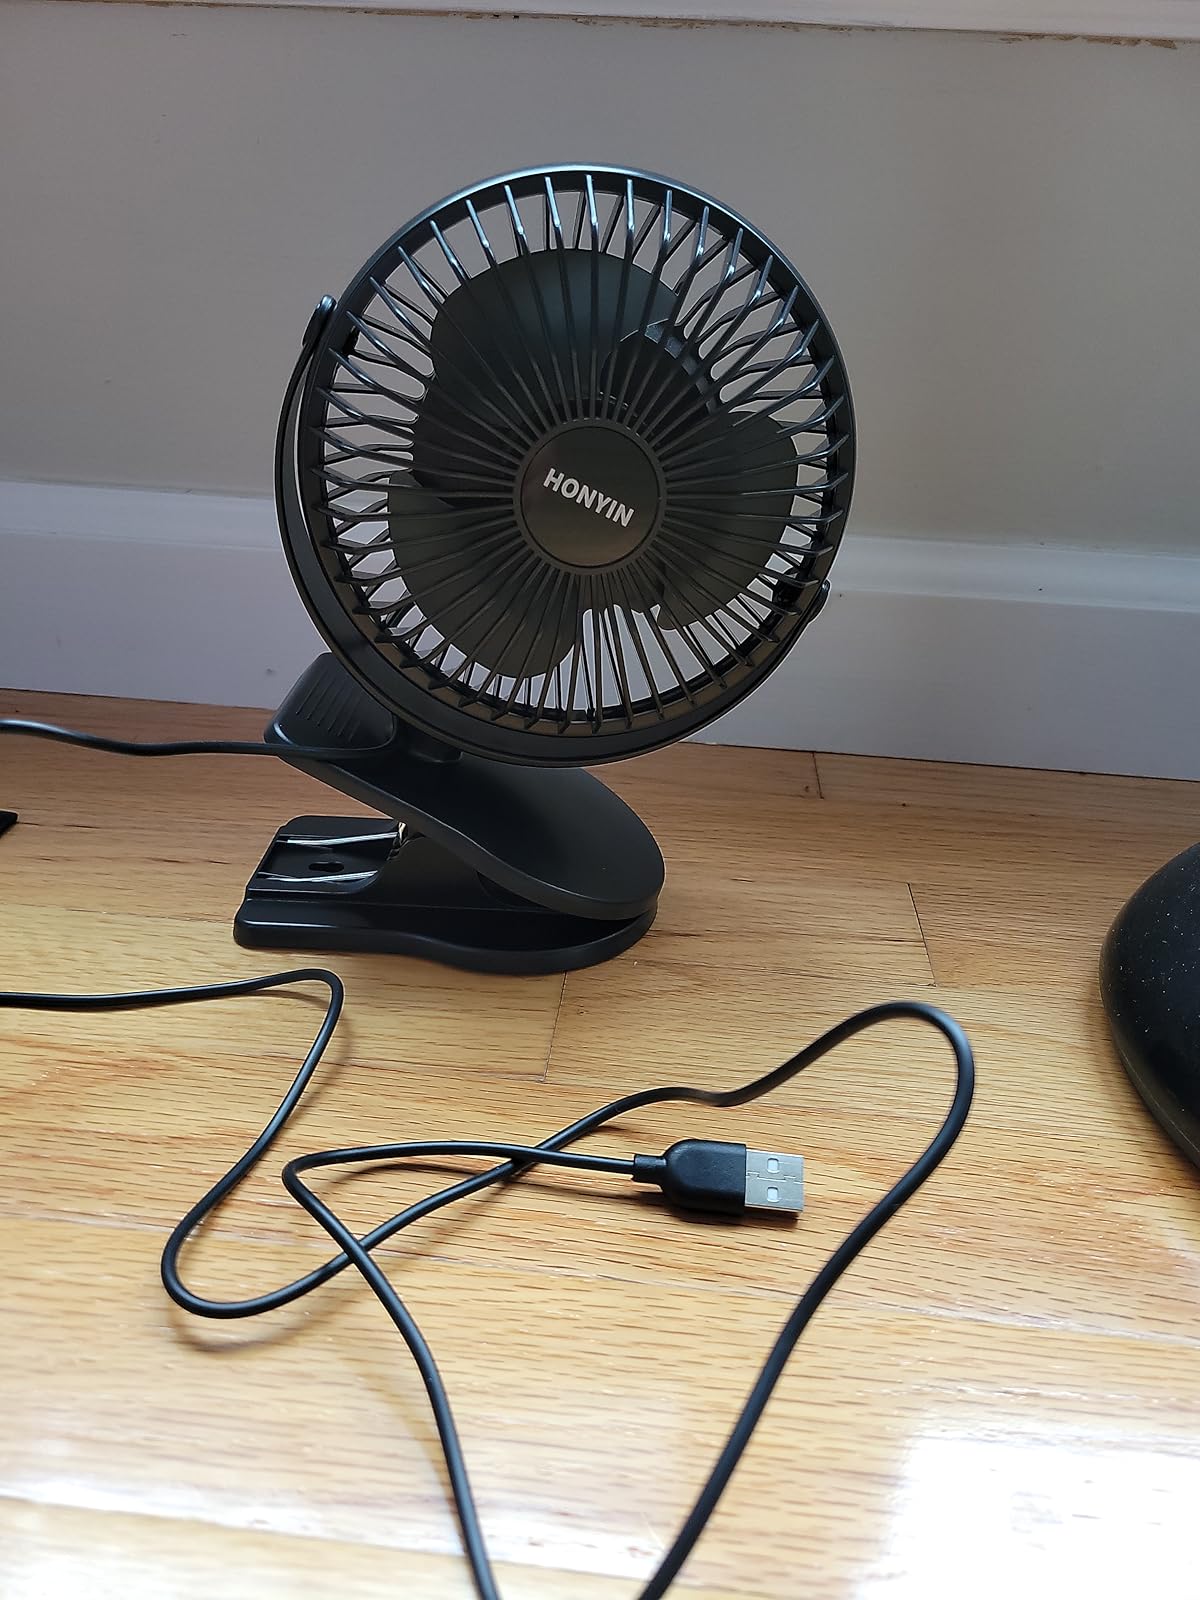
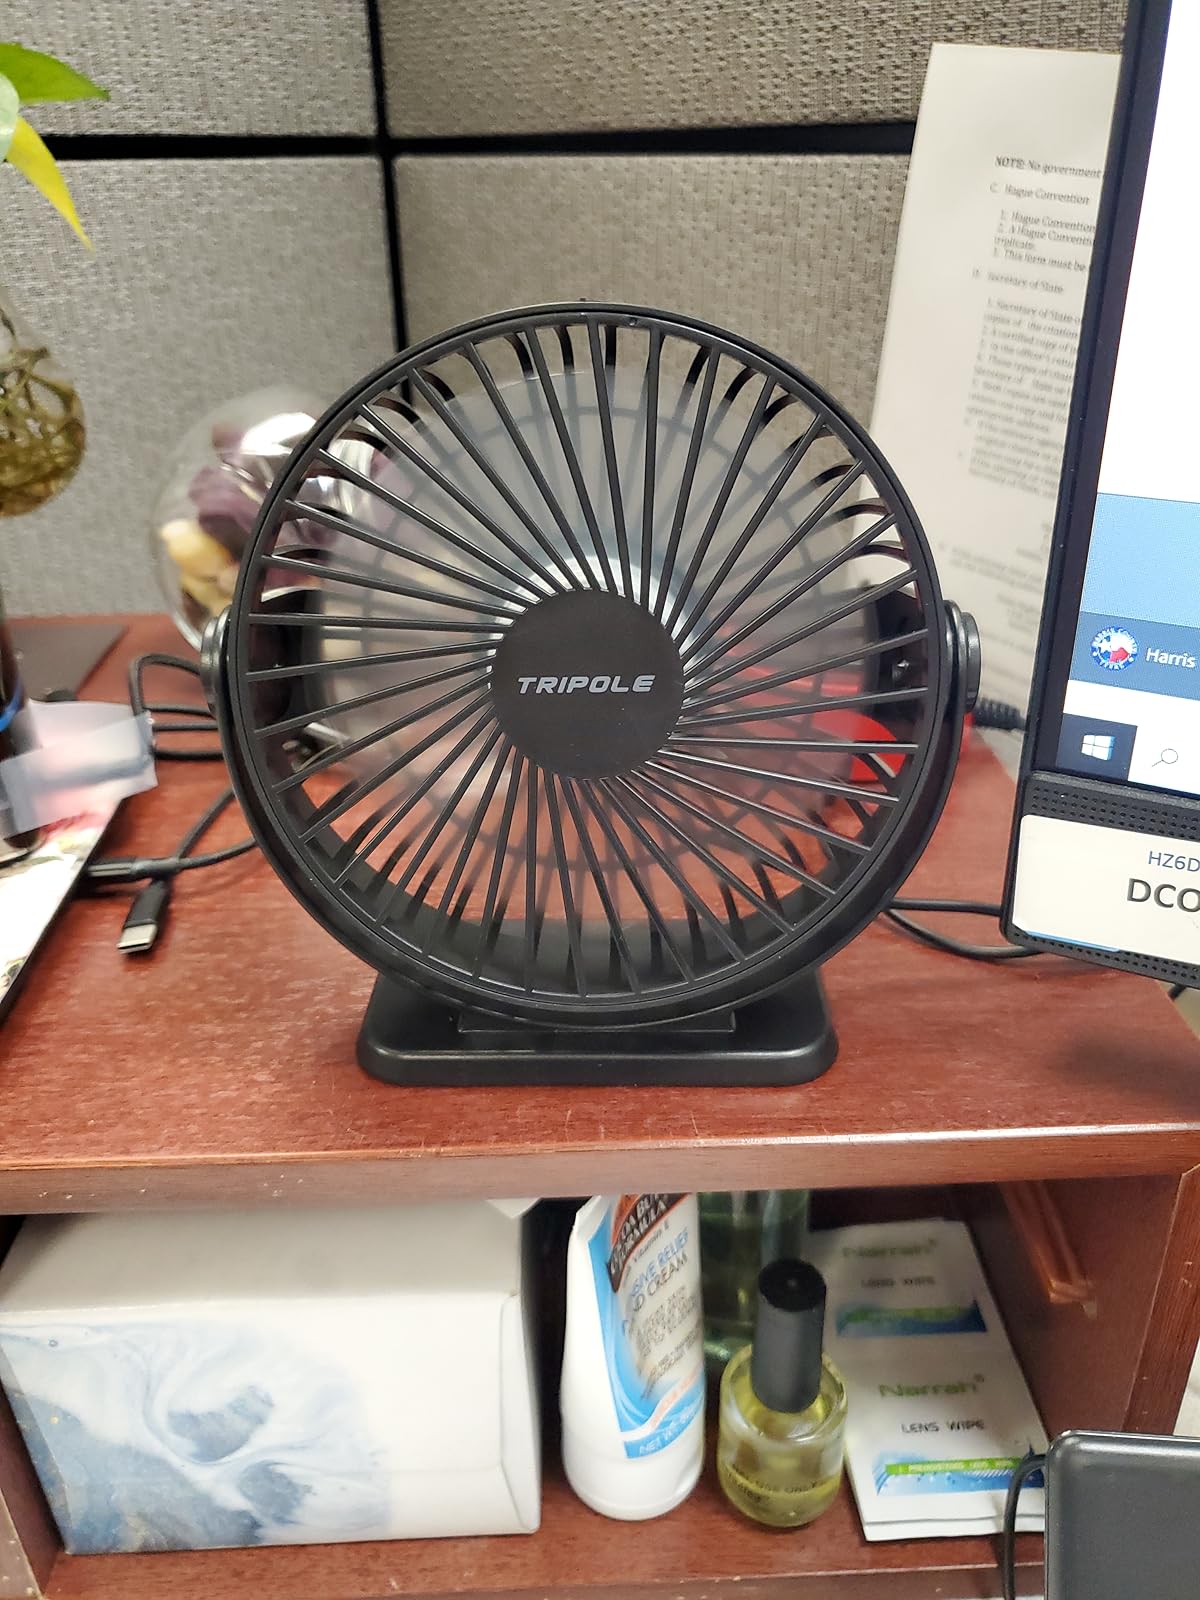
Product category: fan
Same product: no